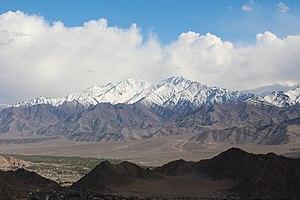
Vue de la chaîne du Ladakh à partir du Shanti Stupa, Leh, Inde